Mathieu Bodmer

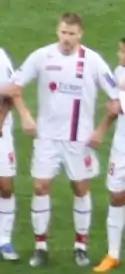
Bodmer during his time at Lyon.

On 14 June 2007, Lyon officially announced that they would be unveiling Kader Keïta and Bodmer to the media, the pair having already passed their medicals at the Stade Gerland. On 16 June 2007, Lyon confirmed the signing of Bodmer from Lille for a €6.5 million fee. Bodmer was given the number 5 shirt, previously worn by Caçapa. Bodmer made his Ligue 1 debut for Lyon in Lyon's second match day loss to Toulouse. He played the full 90 minutes. Bodmer scored his first goal on 29 August 2007 against Sochaux in Lyon's 2–1 win. It was the game-winning goal.